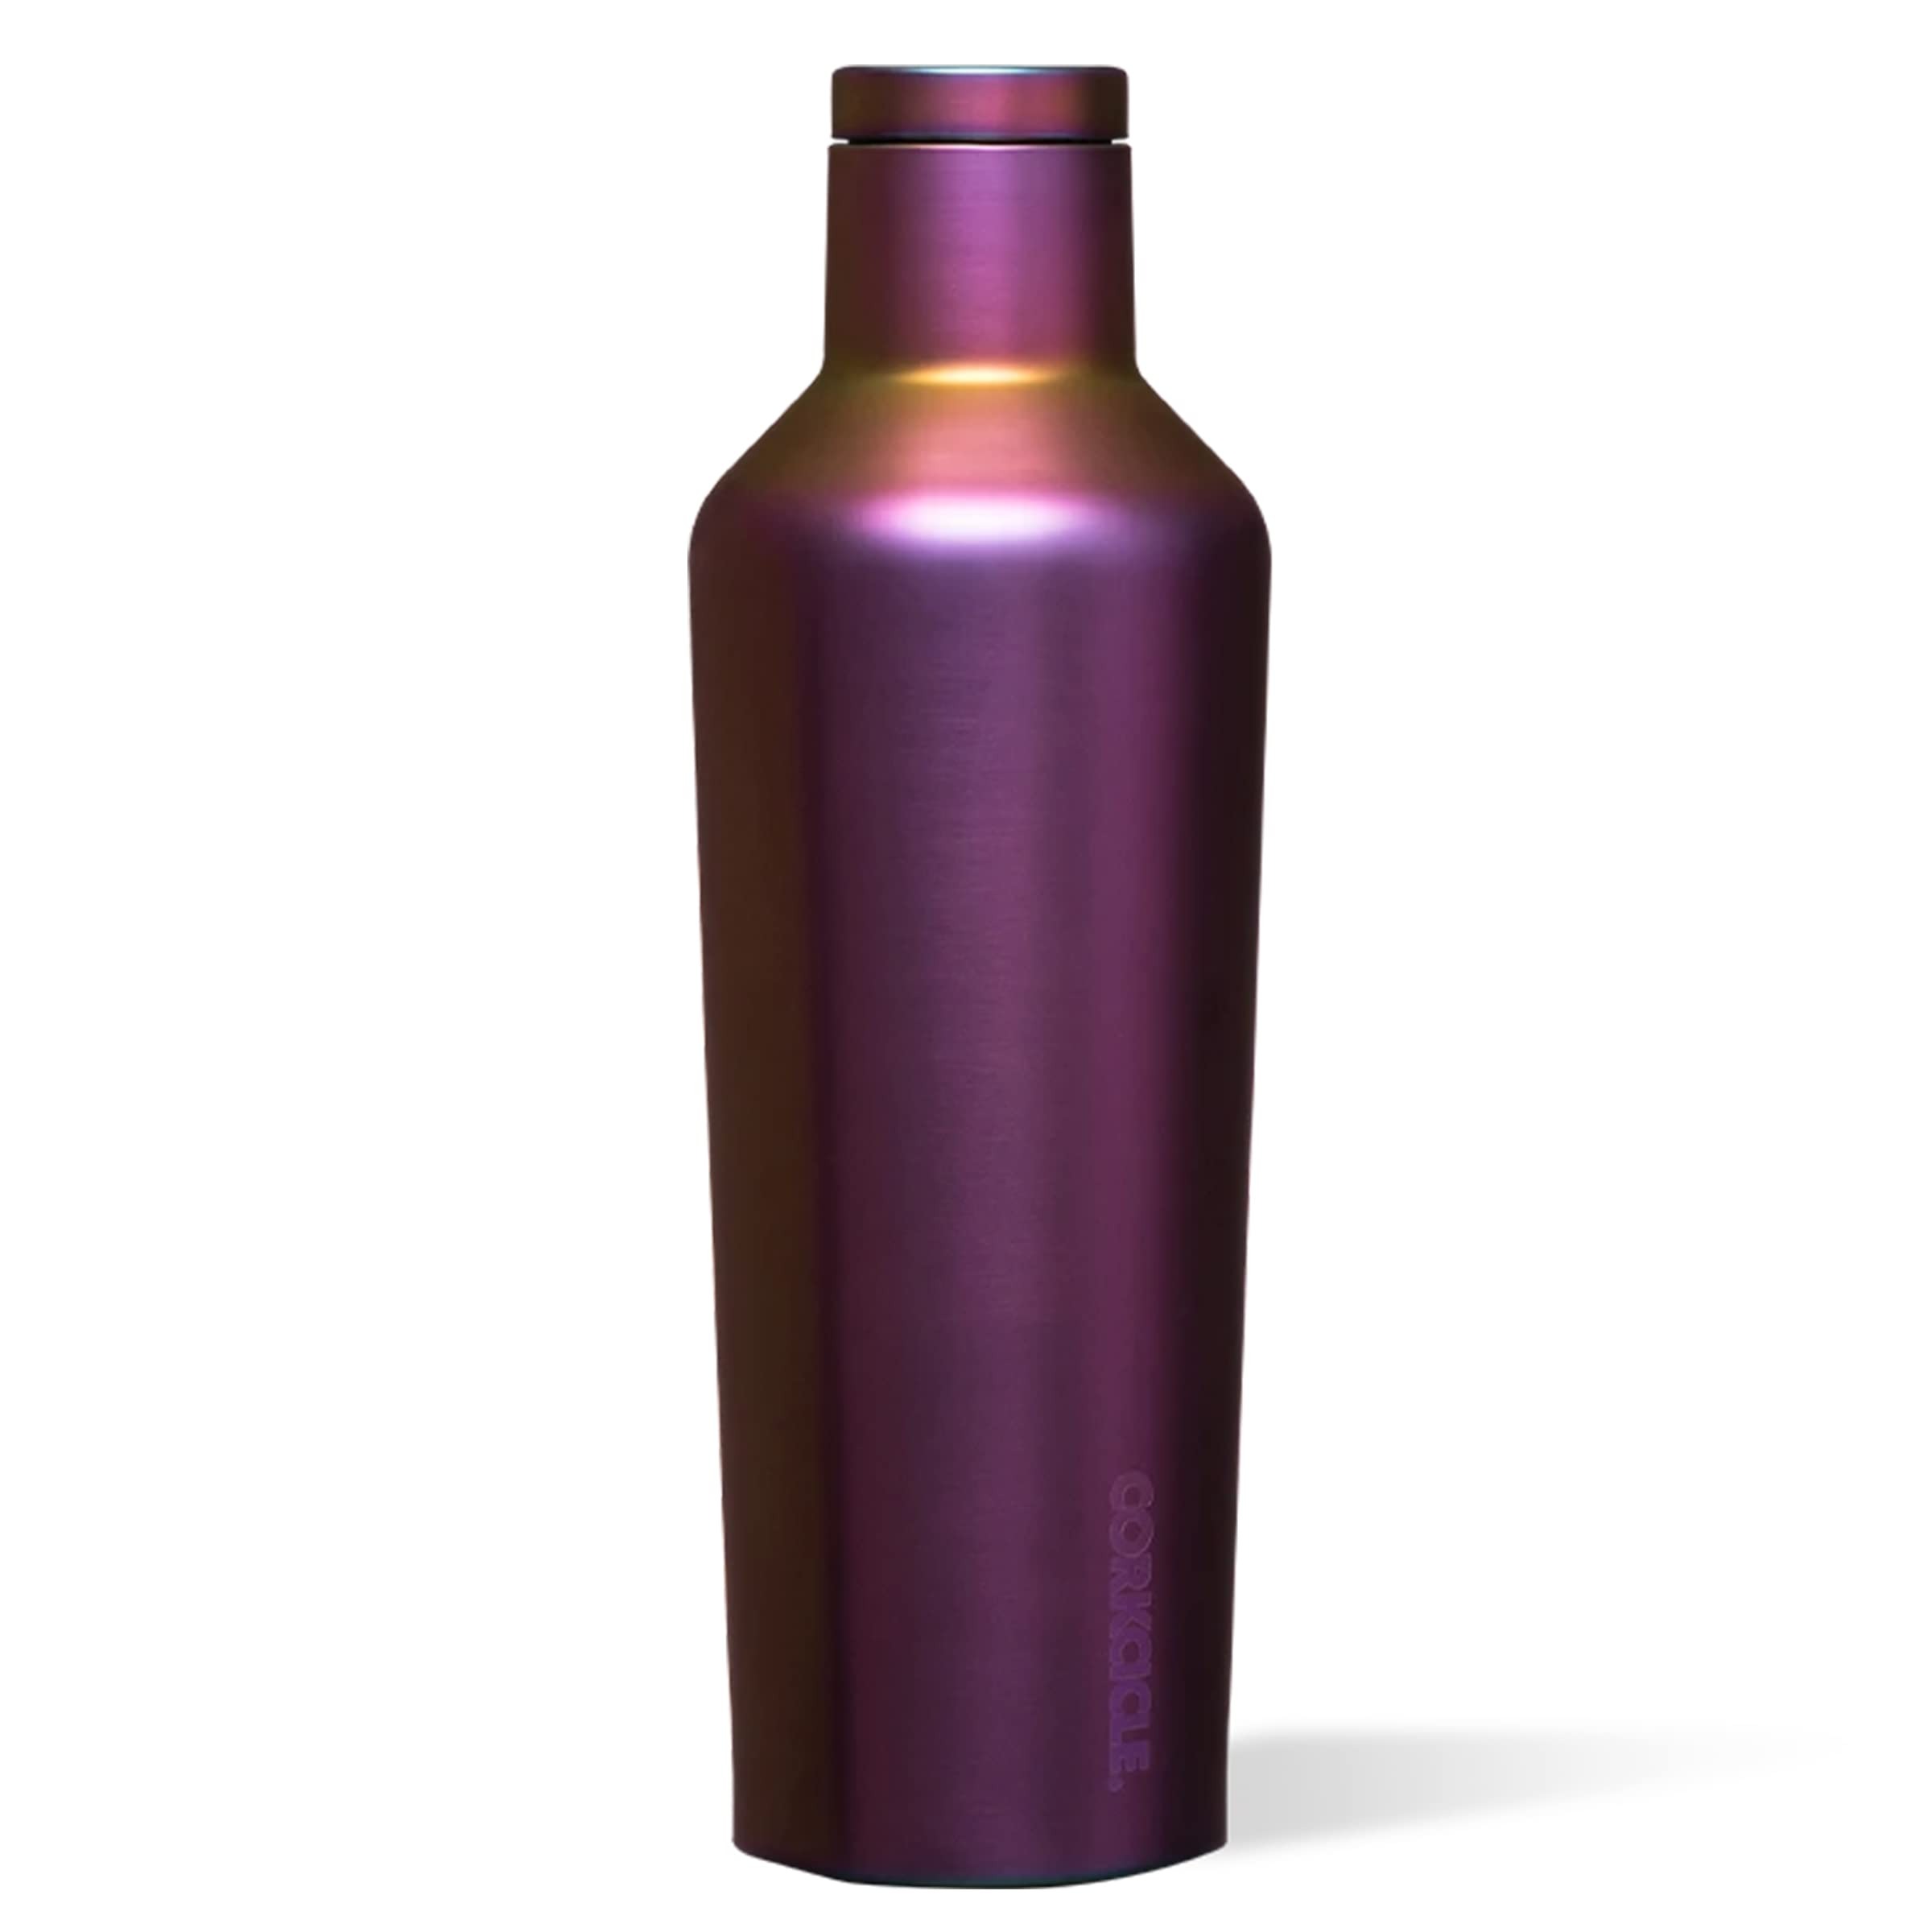
Item Name: Corkcicle., Canteen Nebula 16 Ounce
Bullet Point 1: Keep your hot or cold beverage ready for the day in the CORKCICLE. 16oz Canteen water bottle.
Bullet Point 2: Cool for twenty-five hours, hot for twelve.
Bullet Point 3: Triple insulated water bottle with easy-grip, flat sides.
Bullet Point 4: Stay-put silicone bottom.
Bullet Point 5: Wide mouth fits ice cubes.
Product Description: Lifestyle
Value: 1.0
Unit: Count

Price: 32.99